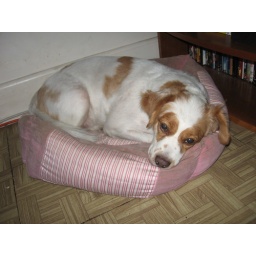
proper dog in proper bed